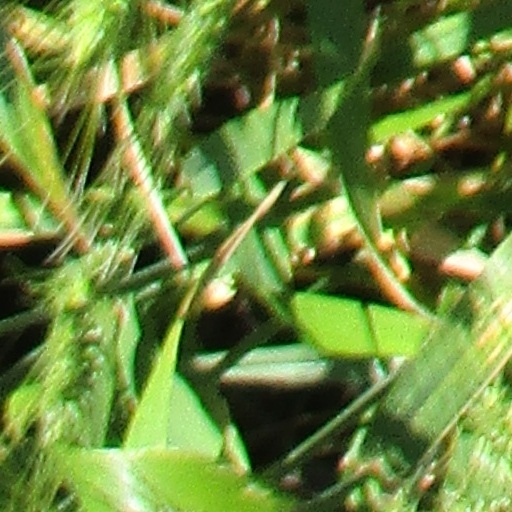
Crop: wheat